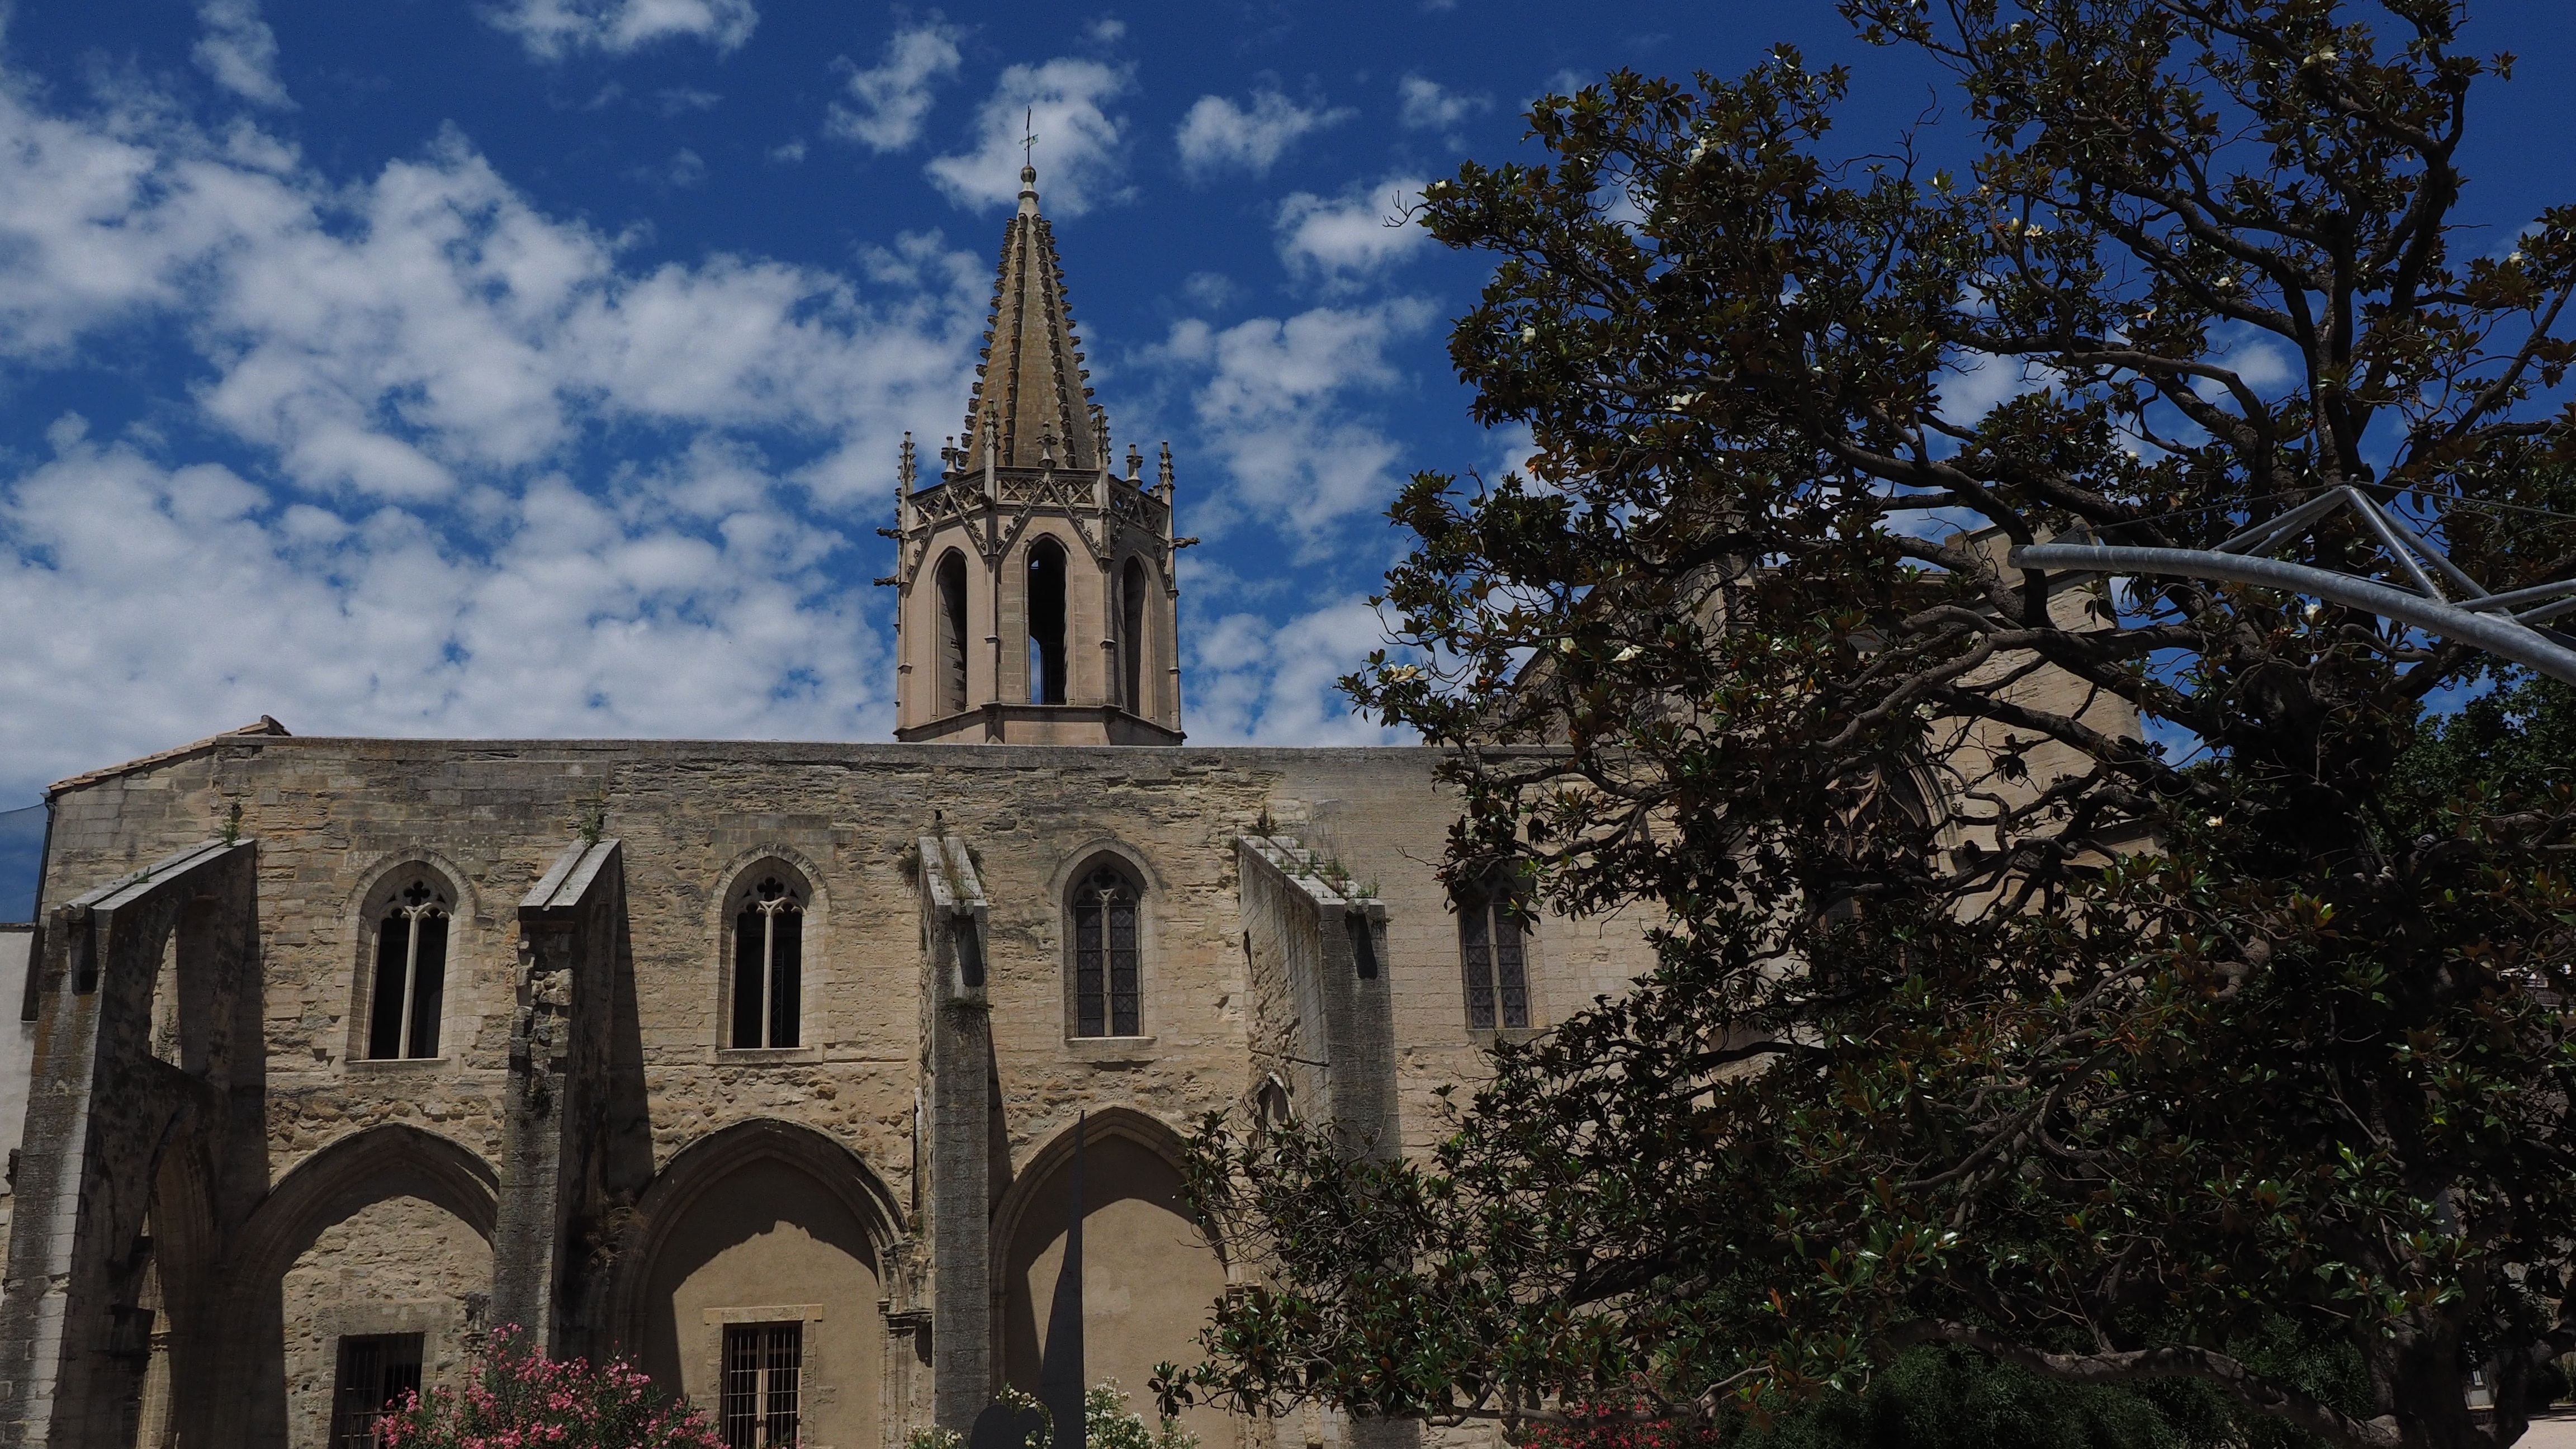
building, landmark, church, cathedral, chapel, gothic, place of worship, spire, steeple, monastery, avignon, stiftskirche saint didier, st desiderius, desiderius of langres, st didier, wall pier church